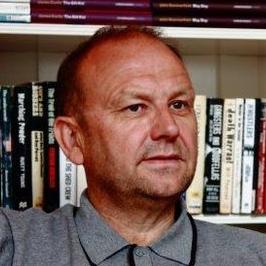
Age: 52